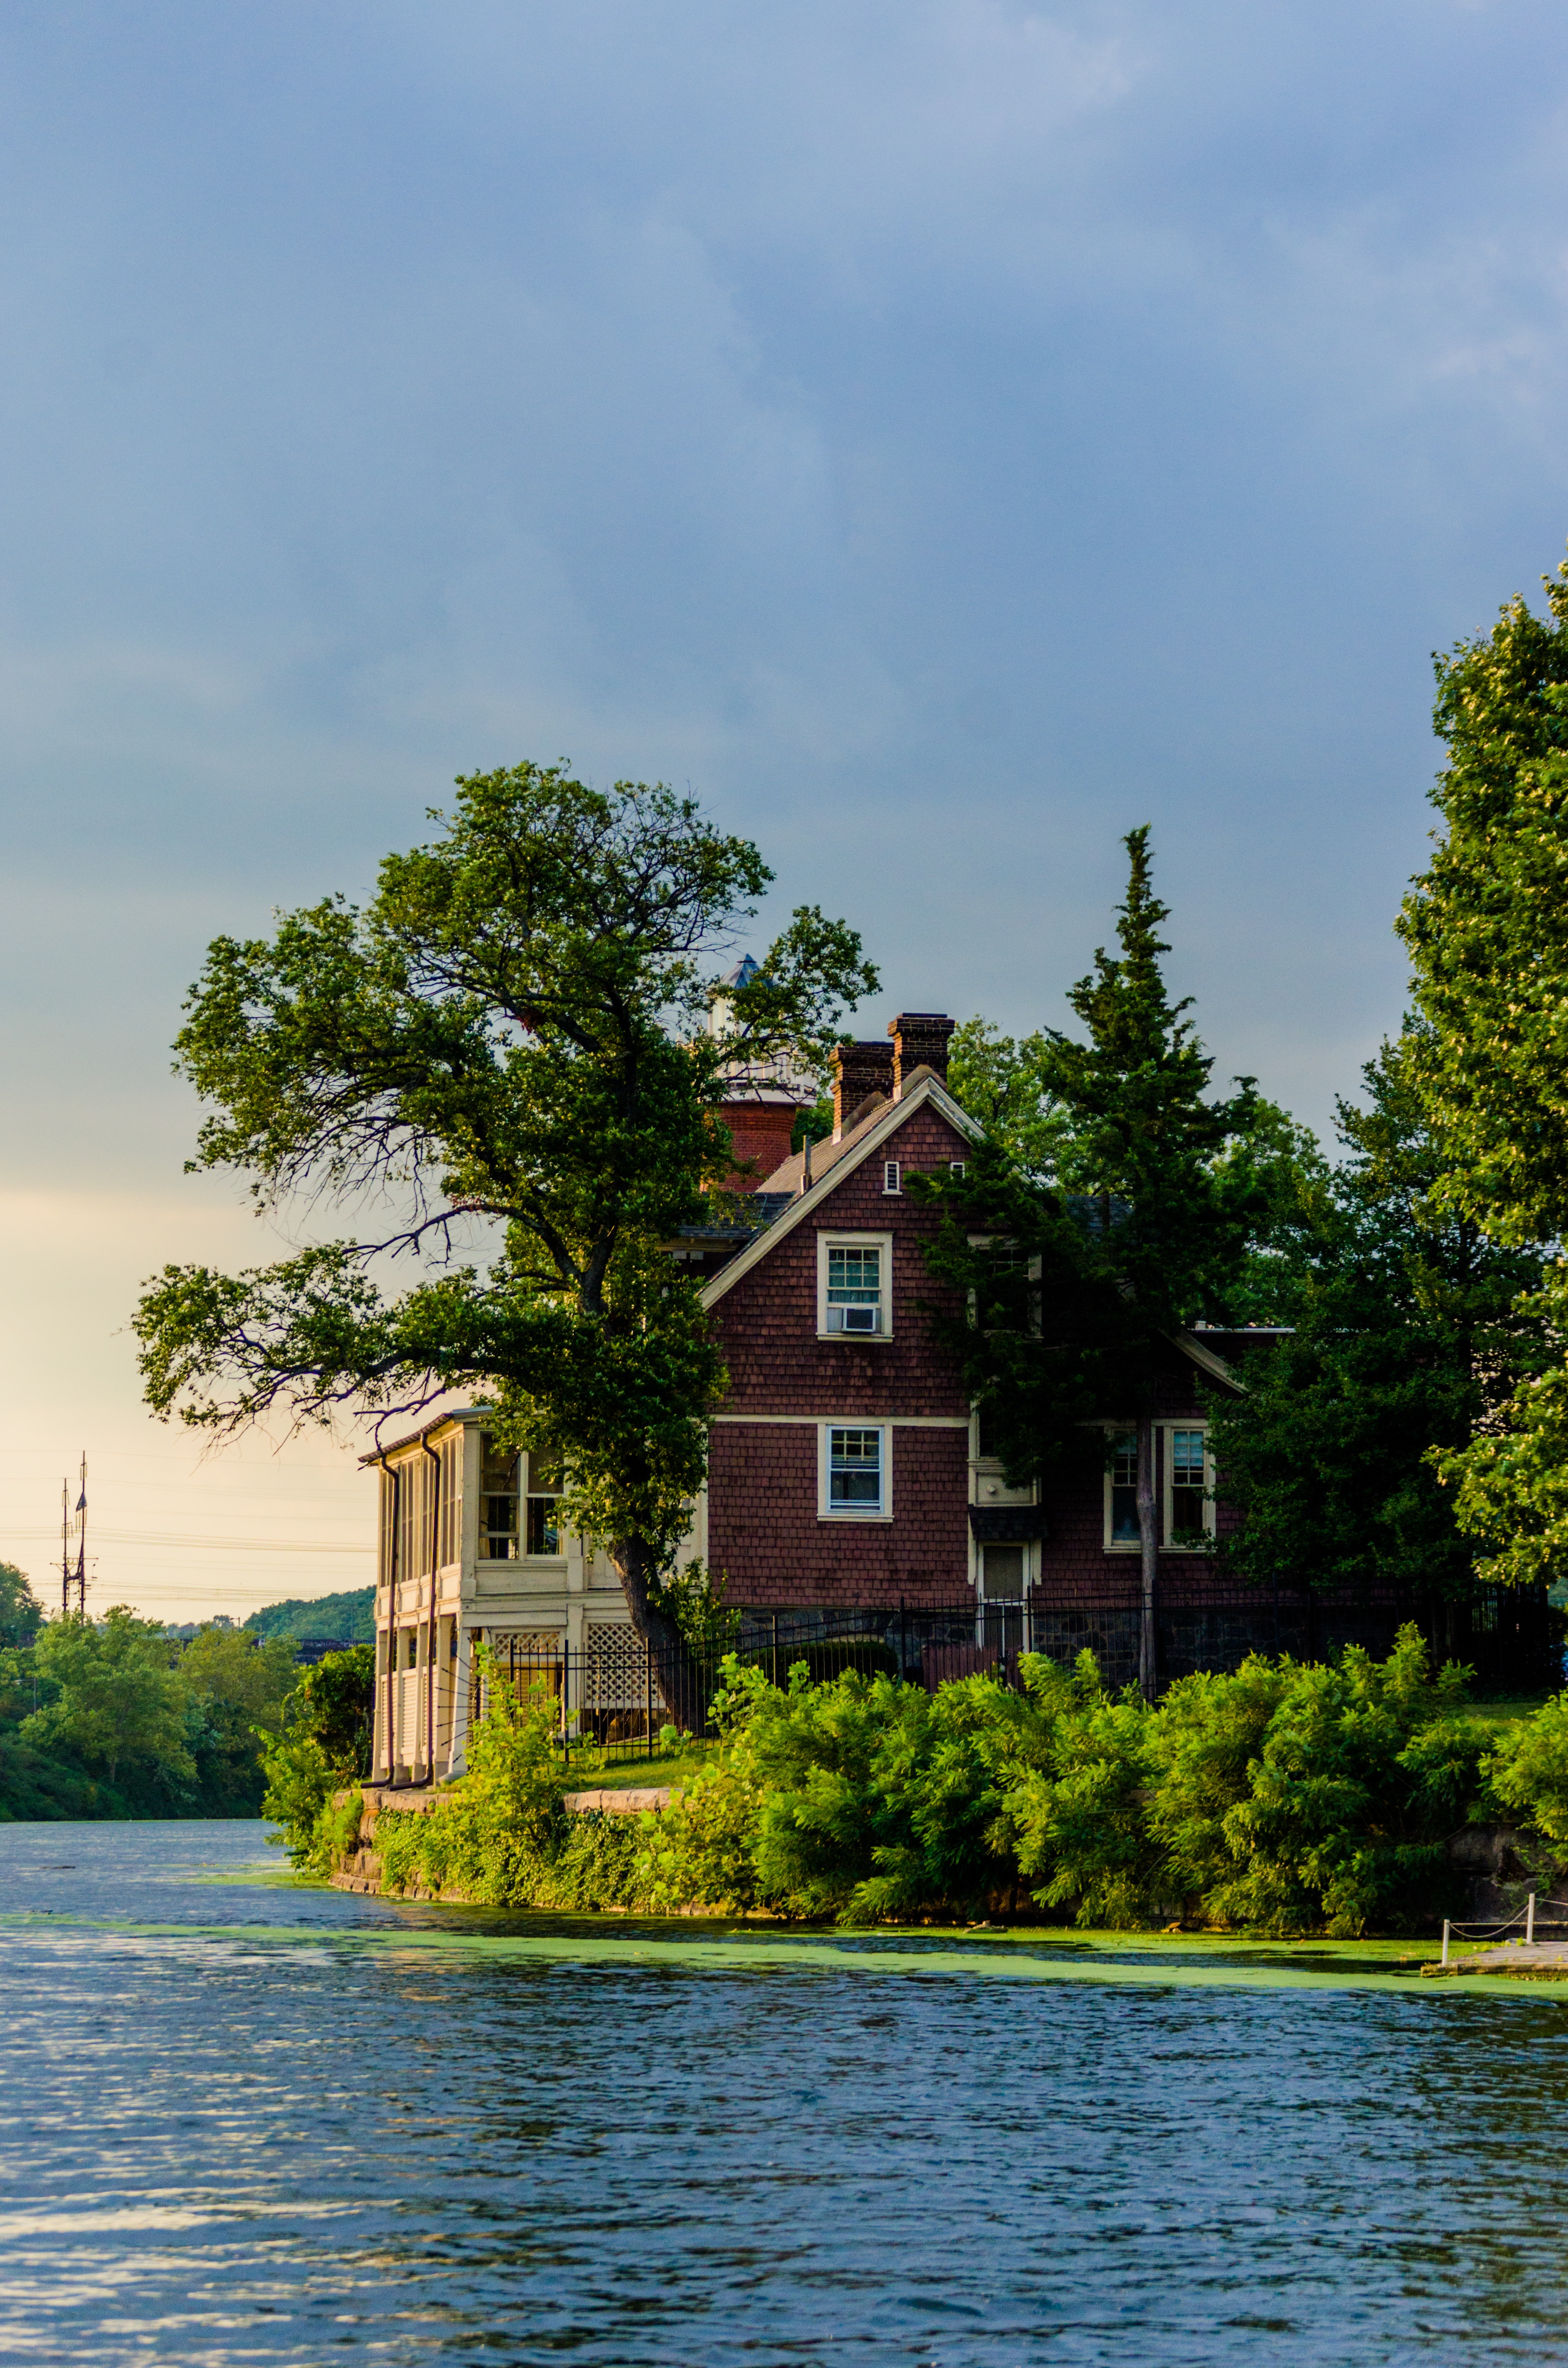
tree, house, flower, lake, home, river, vacation, reflection, waterway, estate, rural area, woody plant